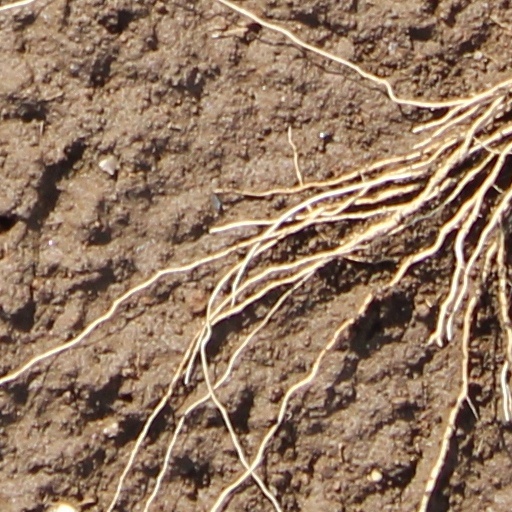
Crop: wheat